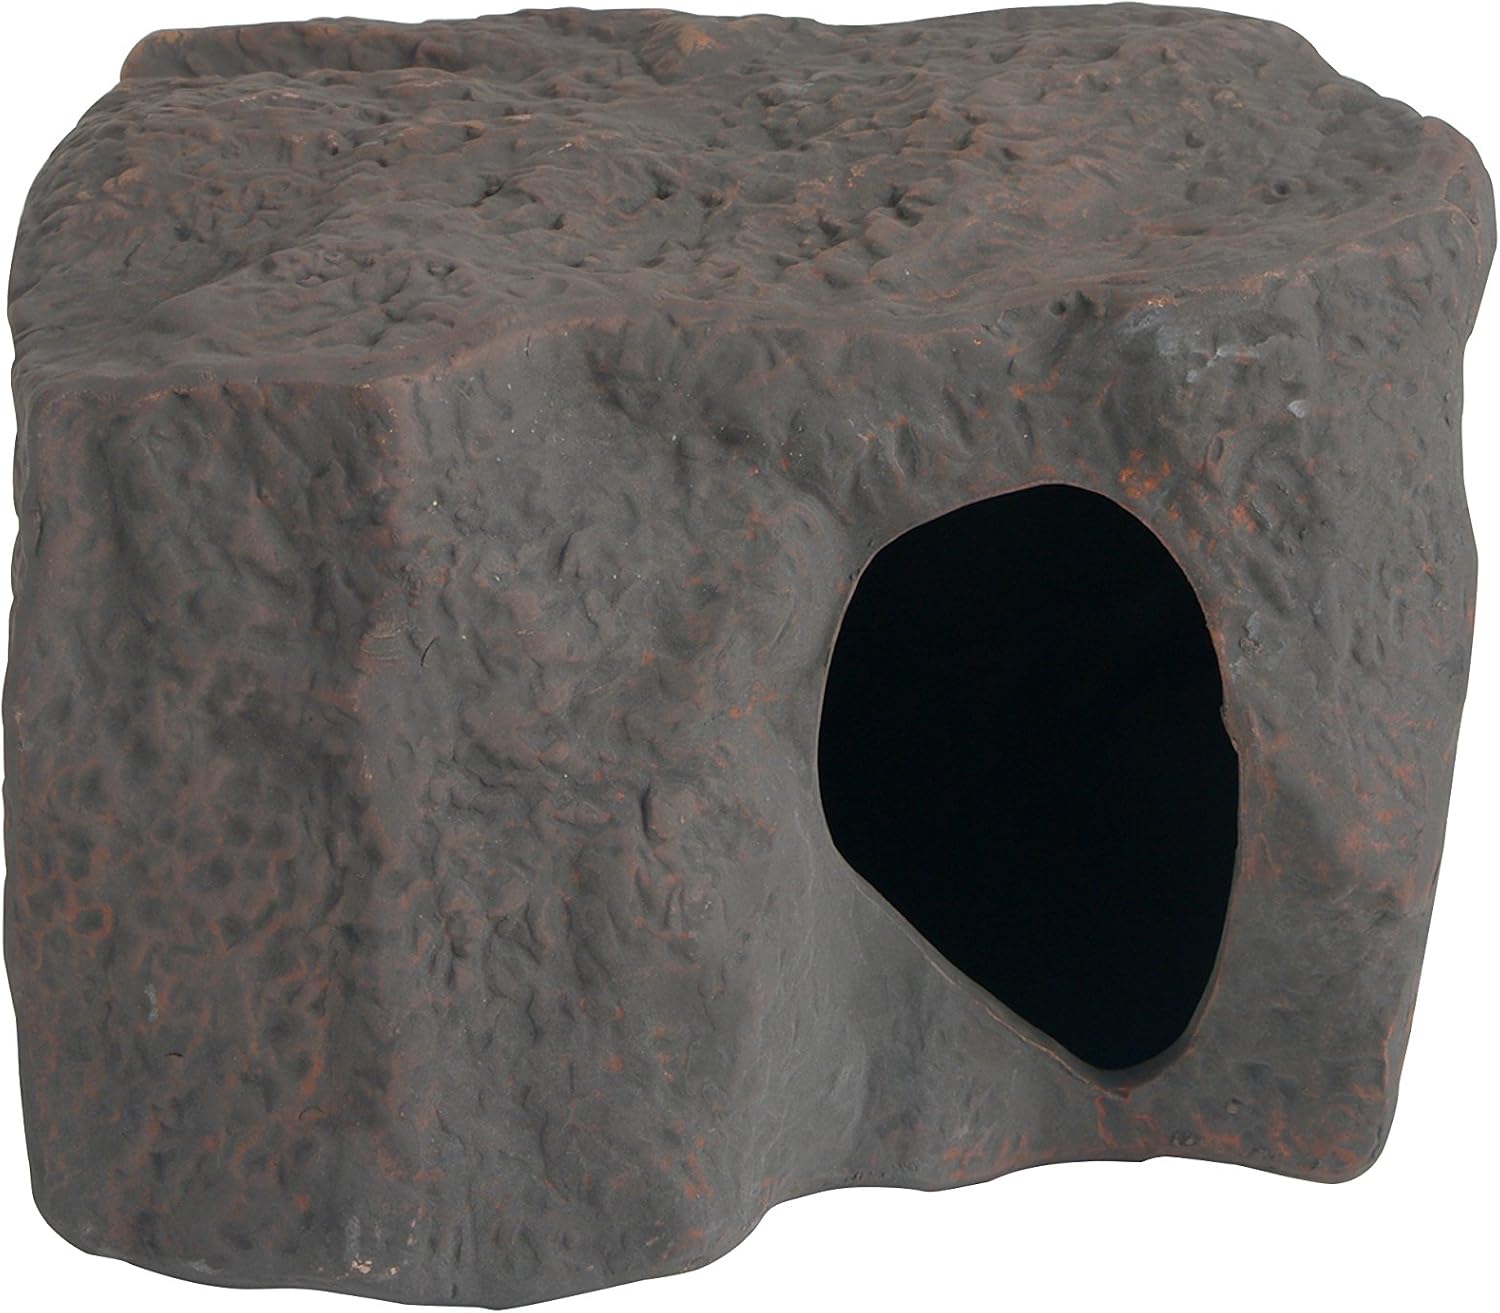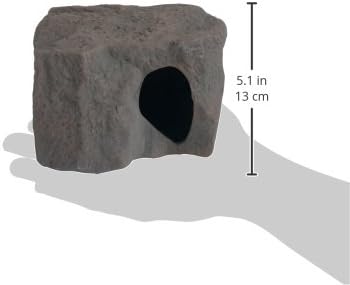
Marina Ceramic Aquarium Stone, Jumbo
Category: Pet Supplies
Marina Ceramic Ornaments are a great way to add some décor to your aquarium. Each of the ornaments is made with earth friendly ceramic and are non reactive, they will not alter the quality of your aquariums water. There are many benefits of choosing ceramic ornaments: Ceramic encourages beneficial bacteria, Ceramic promotes a healthy environment, Ceramic is porous which allows good bacterial colonization and Ceramic is stable and does not degrade under UV light. Choose the style that best fits your aquarium!
Features: Jumbo stone- Mauna dark color | Provides drama and habitat enhancement as it contains openings to access shelter and exploration | Stones create a ancient underwater atmosphere that you and your fish will enjoy | Jumbo sized stone